2017–18 European windstorm season

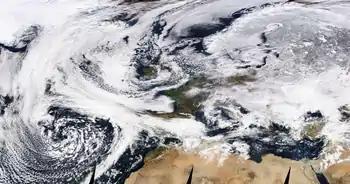
Satellite view showing the beginning interaction of Cyclone Emma nearing from the Southwest and Anticyclone Hartmut (Beast from the East cold wave) covering Europe from the Northeast on 27 February. As the collision of the systems continued, Emma's structure became much more distorted on 28 February. In early March, several gusts higher than occurred in the collision zone that was in Spain and France; Likewise, Britain received some gusts higher than .

Storm David (also named Friederike), affected an area of Europe from northern France and England, through the Netherlands, Belgium, Germany and the Alps to Poland and the Czech Republic, starting on the evening of 17 January until 19 January. David brought heavy snowfall on its northern flank and high winds (sustained winds up to Bft. 11, widespread hurricane-force gusts) on its southern flank. In some locations, both the high winds and the snowfall occurred, creating blizzard conditions. Amsterdam Airport Schiphol was closed, as well as some airports in Germany. European railroad companies (e.g. the Deutsche Bahn in Germany) could only offer very limited transportation services, if any. Road traffic was similarly disrupted by windthrow, snow, ice, high crosswinds, and by traffic jams that were caused by incidents related to the storm. Widespread damage to manmade structures and to forests occurred. Germany was the worst-hit country as there were 10 known deaths as well as a damage total as high as several hundreds of millions. David/Friederike was the most devastating windstorm in Germany after Cyclone Kyrill in 2007. Coincidentally, Friederike and Kyrill both struck Central Europe on 18 January, albeit 11 years apart.